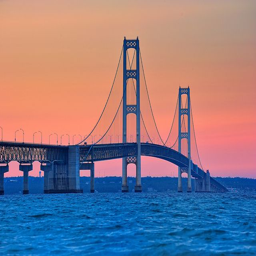
sunsets behind the bridge are one of the most beautiful things i have ever seen .